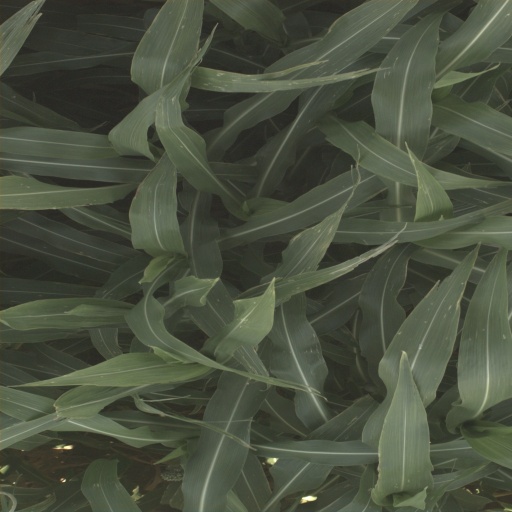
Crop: sorghum